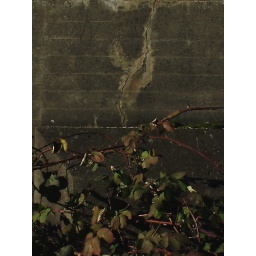
The building begins to crumble once the last stone is put in place.